Nicias of Kos

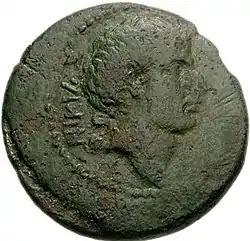

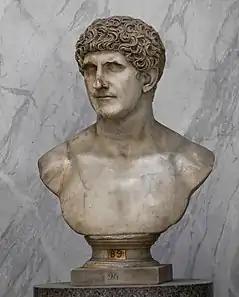
Bust of Mark Antony, Nicias' patron.

Nicias (died ), also known as Curtias Nicias, was a ruler of the island of Kos under Roman rule, during the Second Triumvirate and the early reign of Augustus. He is known from coinage, inscriptions, and anecdotes in ancient literary sources. Ancient sources call him a tyrant. The desecration of his tomb may have prompted the Nazareth Inscription.